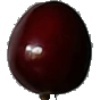
Label: cherry